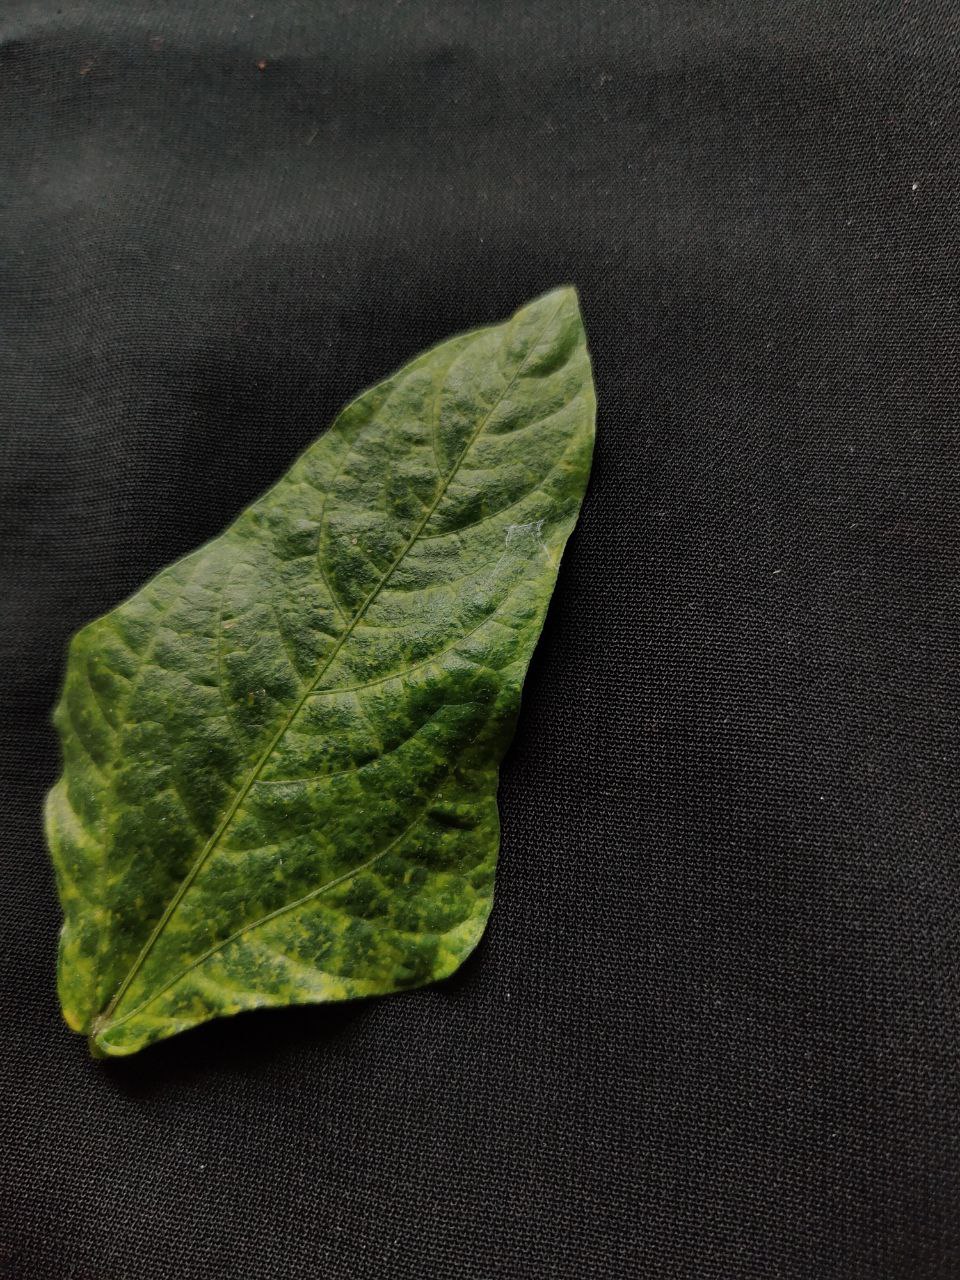
Crop: cowpea
Leaf condition: Mosaic Virus